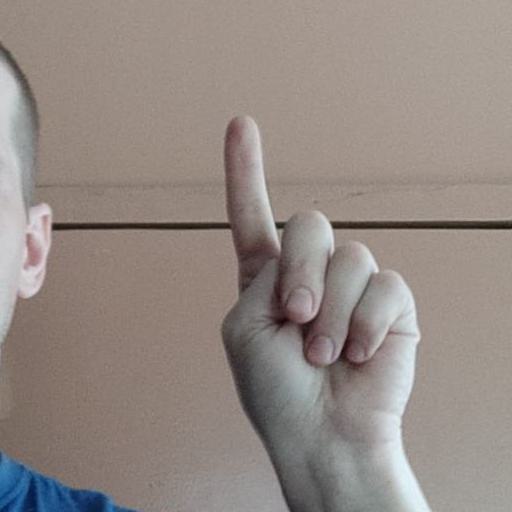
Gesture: one